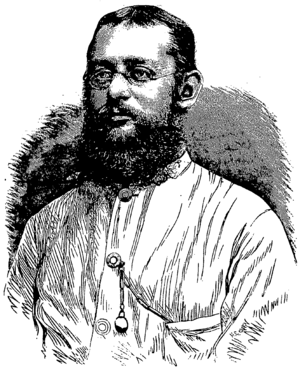
Carl Bock est un naturaliste et un explorateur norvégien, né le 17 septembre 1849 à Copenhague et mort le 10 août 1932.